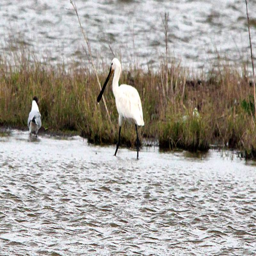
biological subfamily at private site with no public access